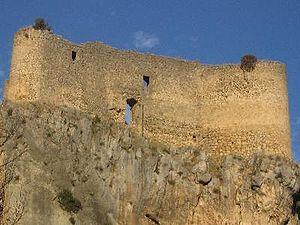
Arbeteta est une commune d'Espagne de la province de Guadalajara dans la communauté autonome de Castille-La Manche.